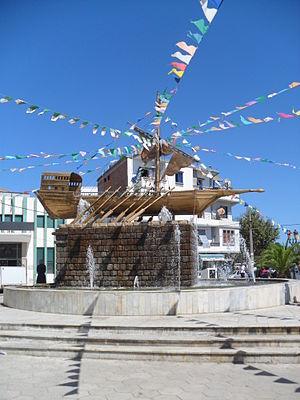
Bateau Baba Arroudj à Jijel, Wilaya de Jijel (Algérie)
Jijel, désignée sous le nom de Djidjelli du temps de la présence française, est une ville et commune d'Algérie de la wilaya de Jijel située en Petite Kabylie, dont elle est le chef-lieu. Jijel est l'une des principales villes du pays des Kotama.
La wilaya de Jijel, en berbère : Tawilayt n Ighil Gili / en tifinagh : ⵜⴰⵡⵉⵍⴰⵢⵜ ⵏ ⵉⵖⵉⵍ ⴳⵉⵍⵉ; en arabe : ولاية جيجل est une wilaya cotière située au nord-est de l'Algérie dans la région de la Petite Kabylie et dont le chef-lieu est la ville éponyme de Jijel.